Black Rock Mountain State Park

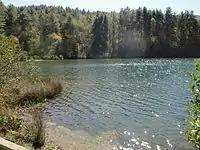
Black Rock Lake

In September, 2010, Black Rock Lake was officially opened for boating for the first time since its construction in 1974. Canoes, kayaks, and other small boats are authorized. No boat ramps exist.